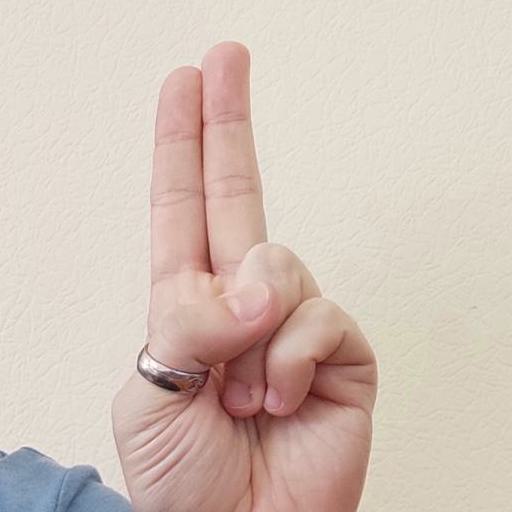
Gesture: two_up